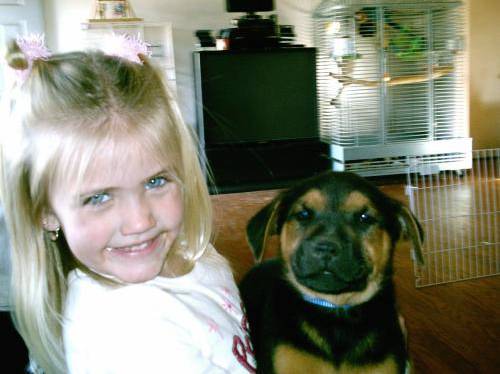
Label: dog